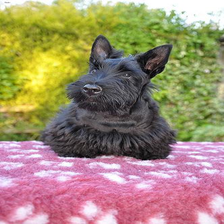
Species: dog
Breed: scottish terrier